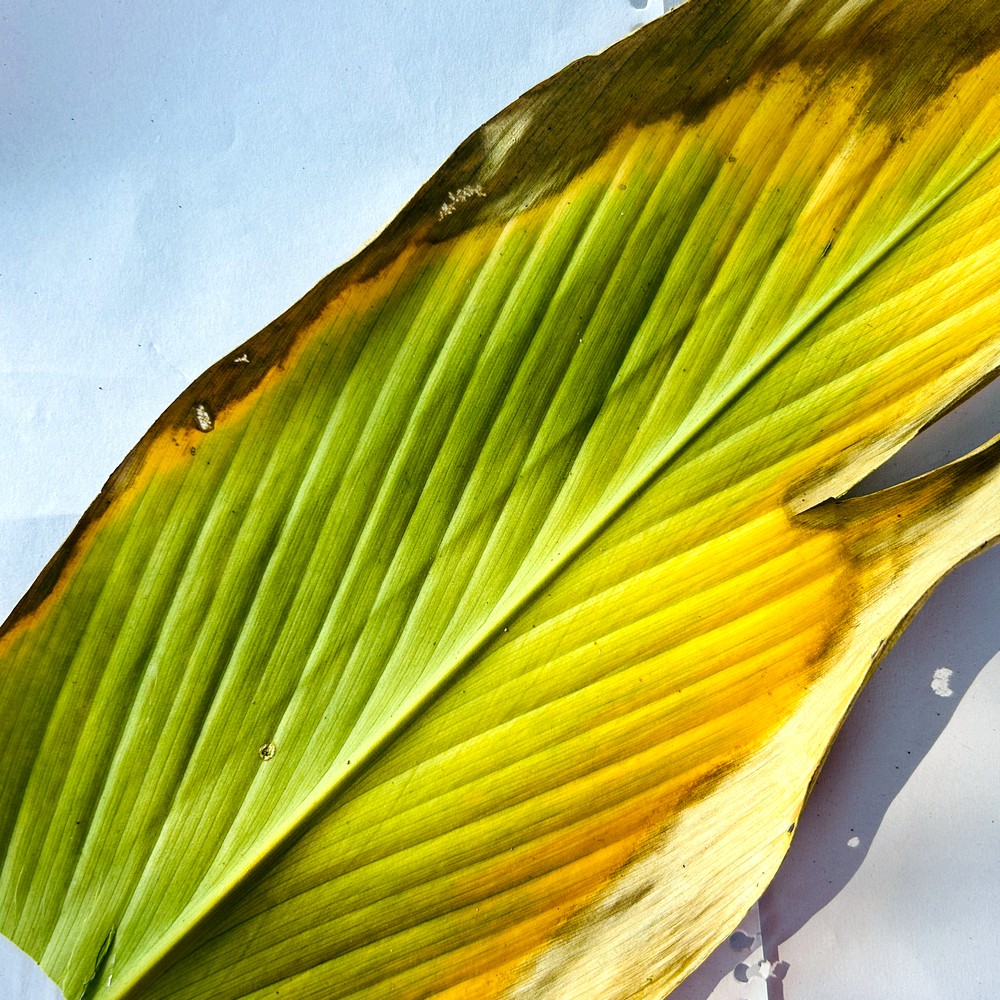
Label: Leaf Blotch